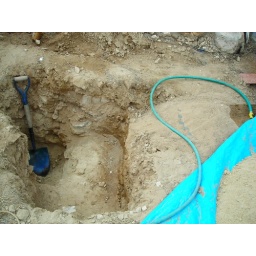
Excavation for the RF grounding expansion... 5 inch copper strap leaving the RF ground plate shown in the upper right.